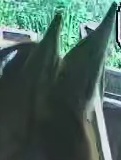
Face region: ears (position_of_ears)
Pain indicator: not_present